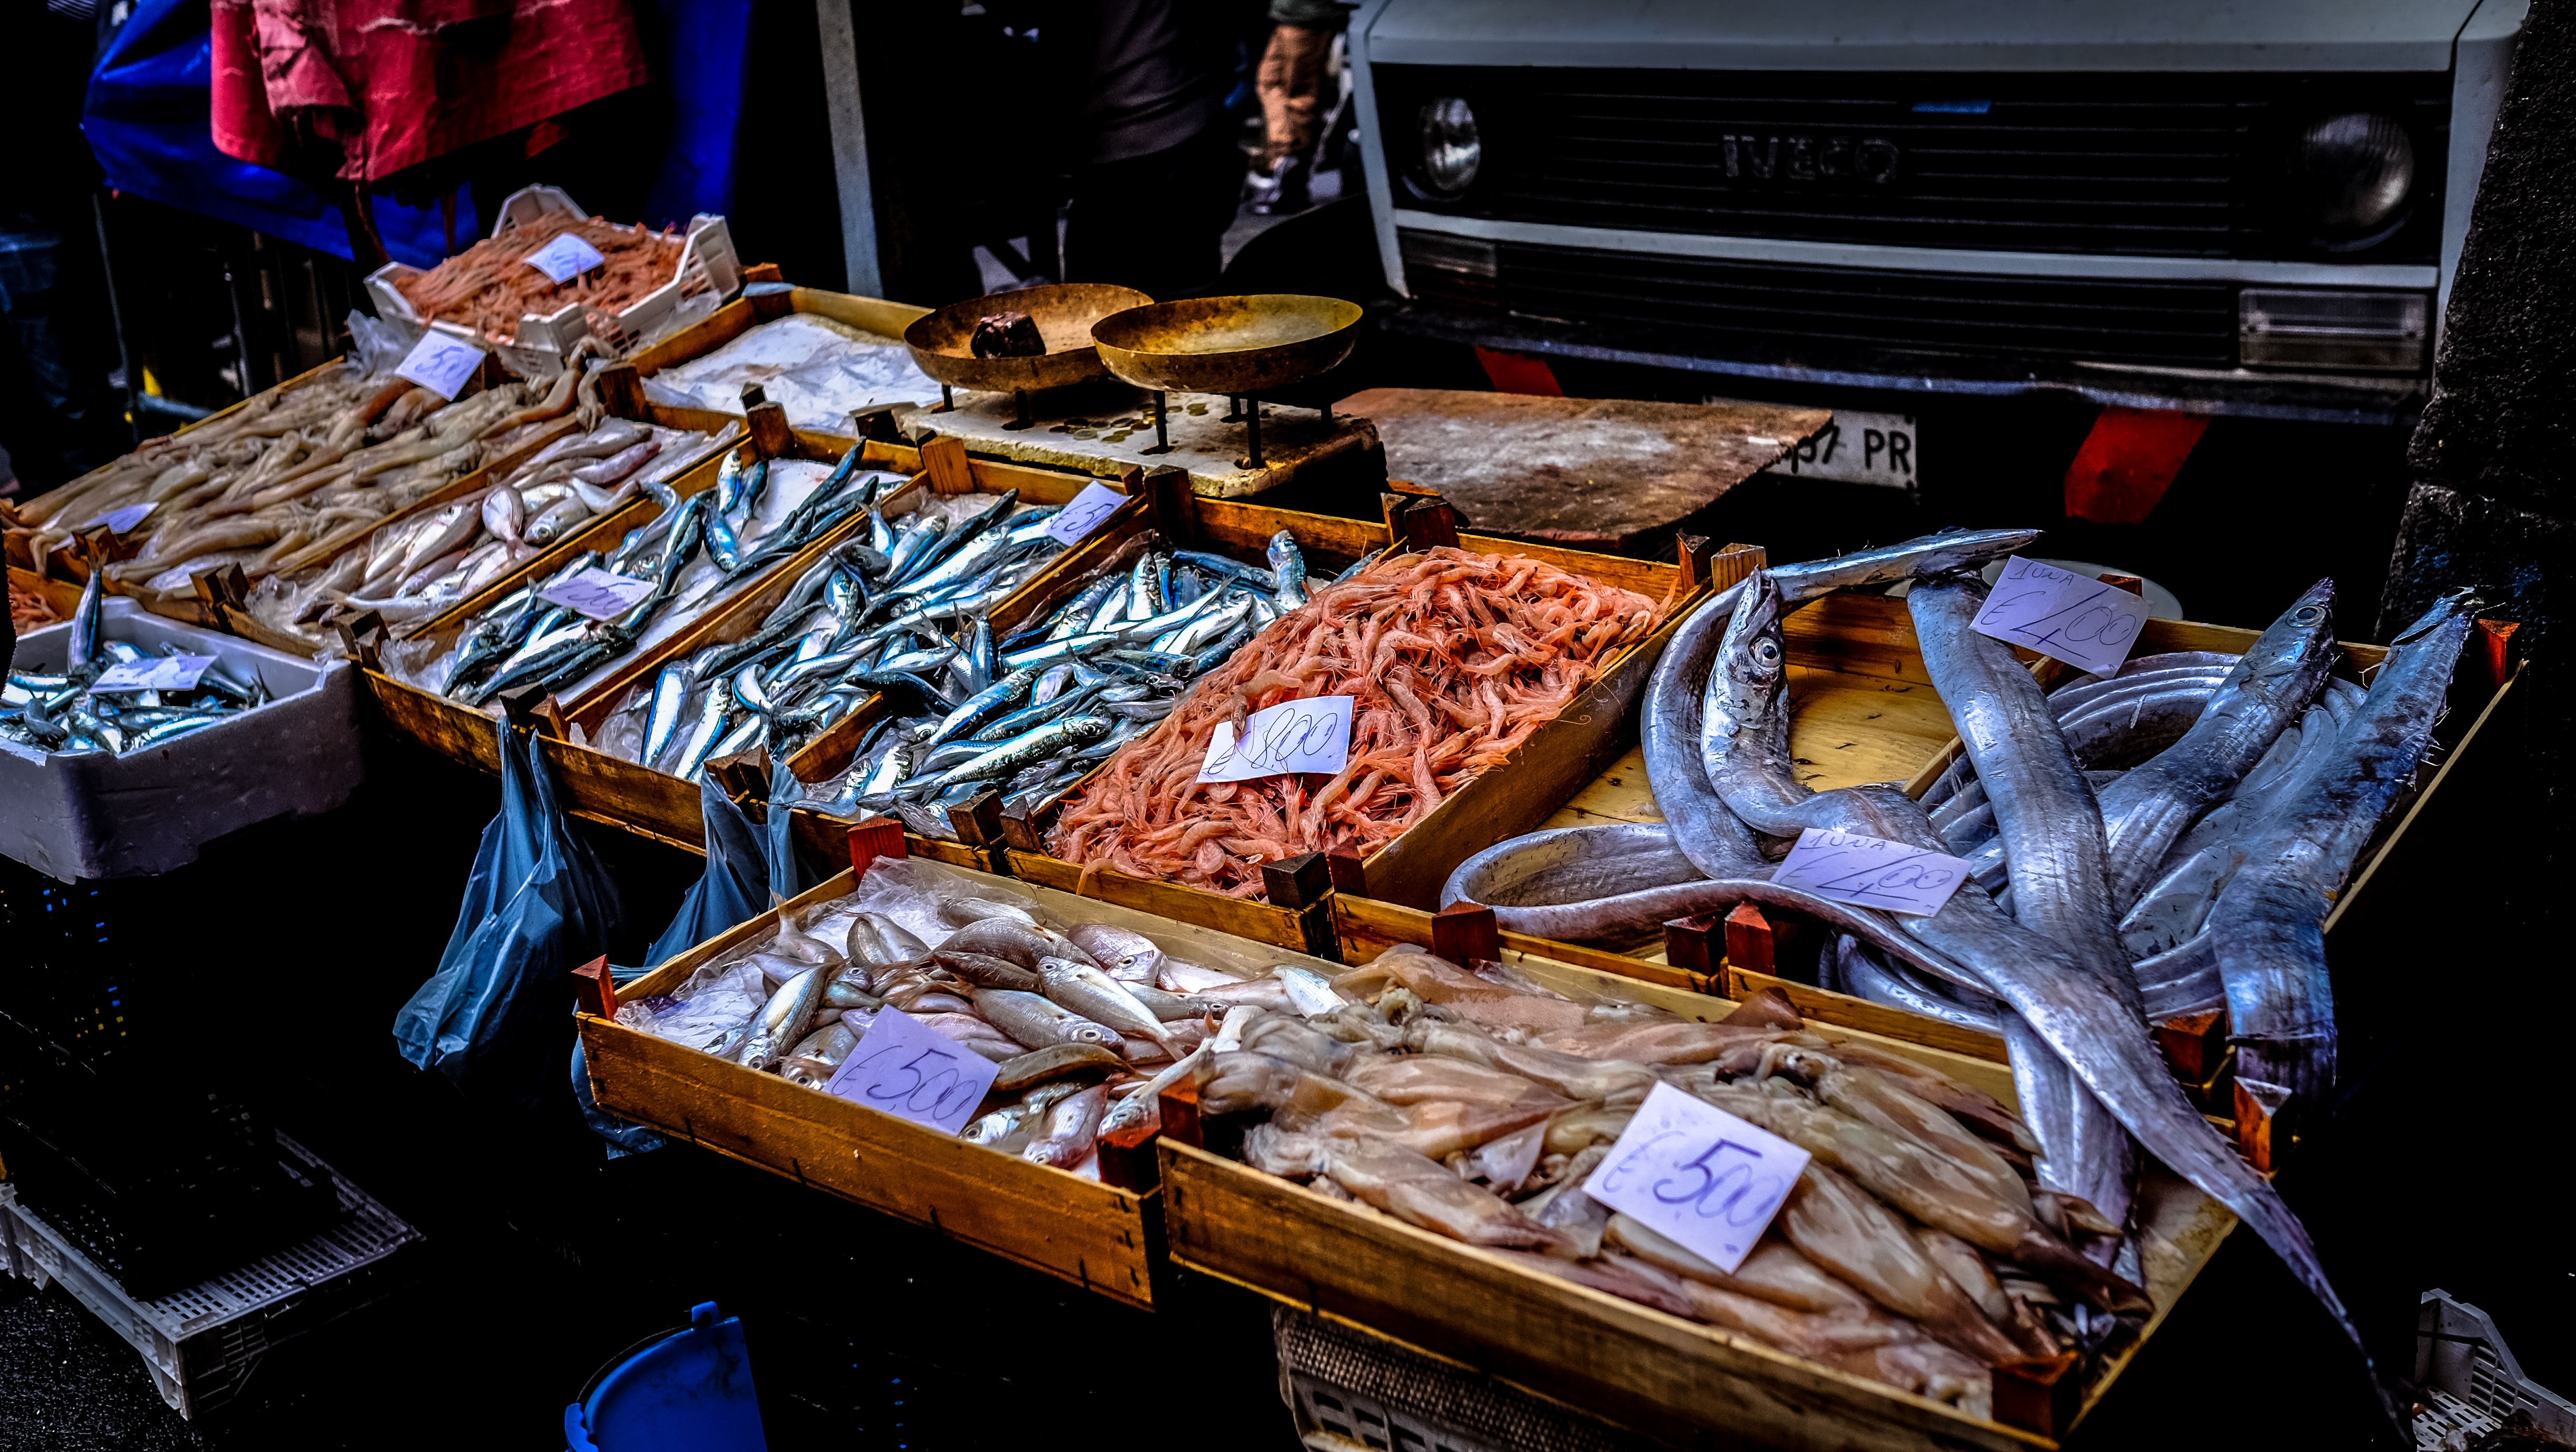
street, city, food, seafood, market, fish, public space, stall, sale, street market, human settlement, wet market